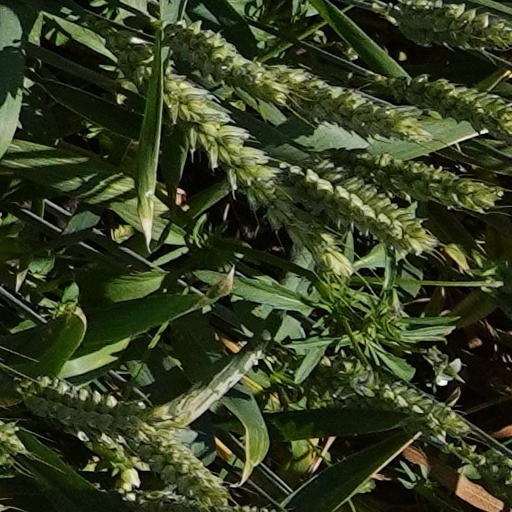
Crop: wheat